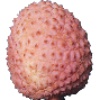
Label: lychee